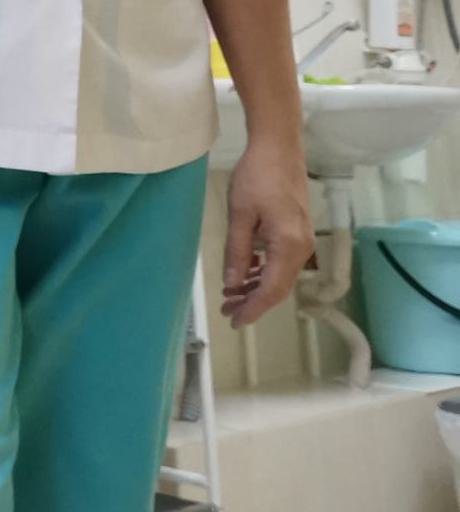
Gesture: no_gesture